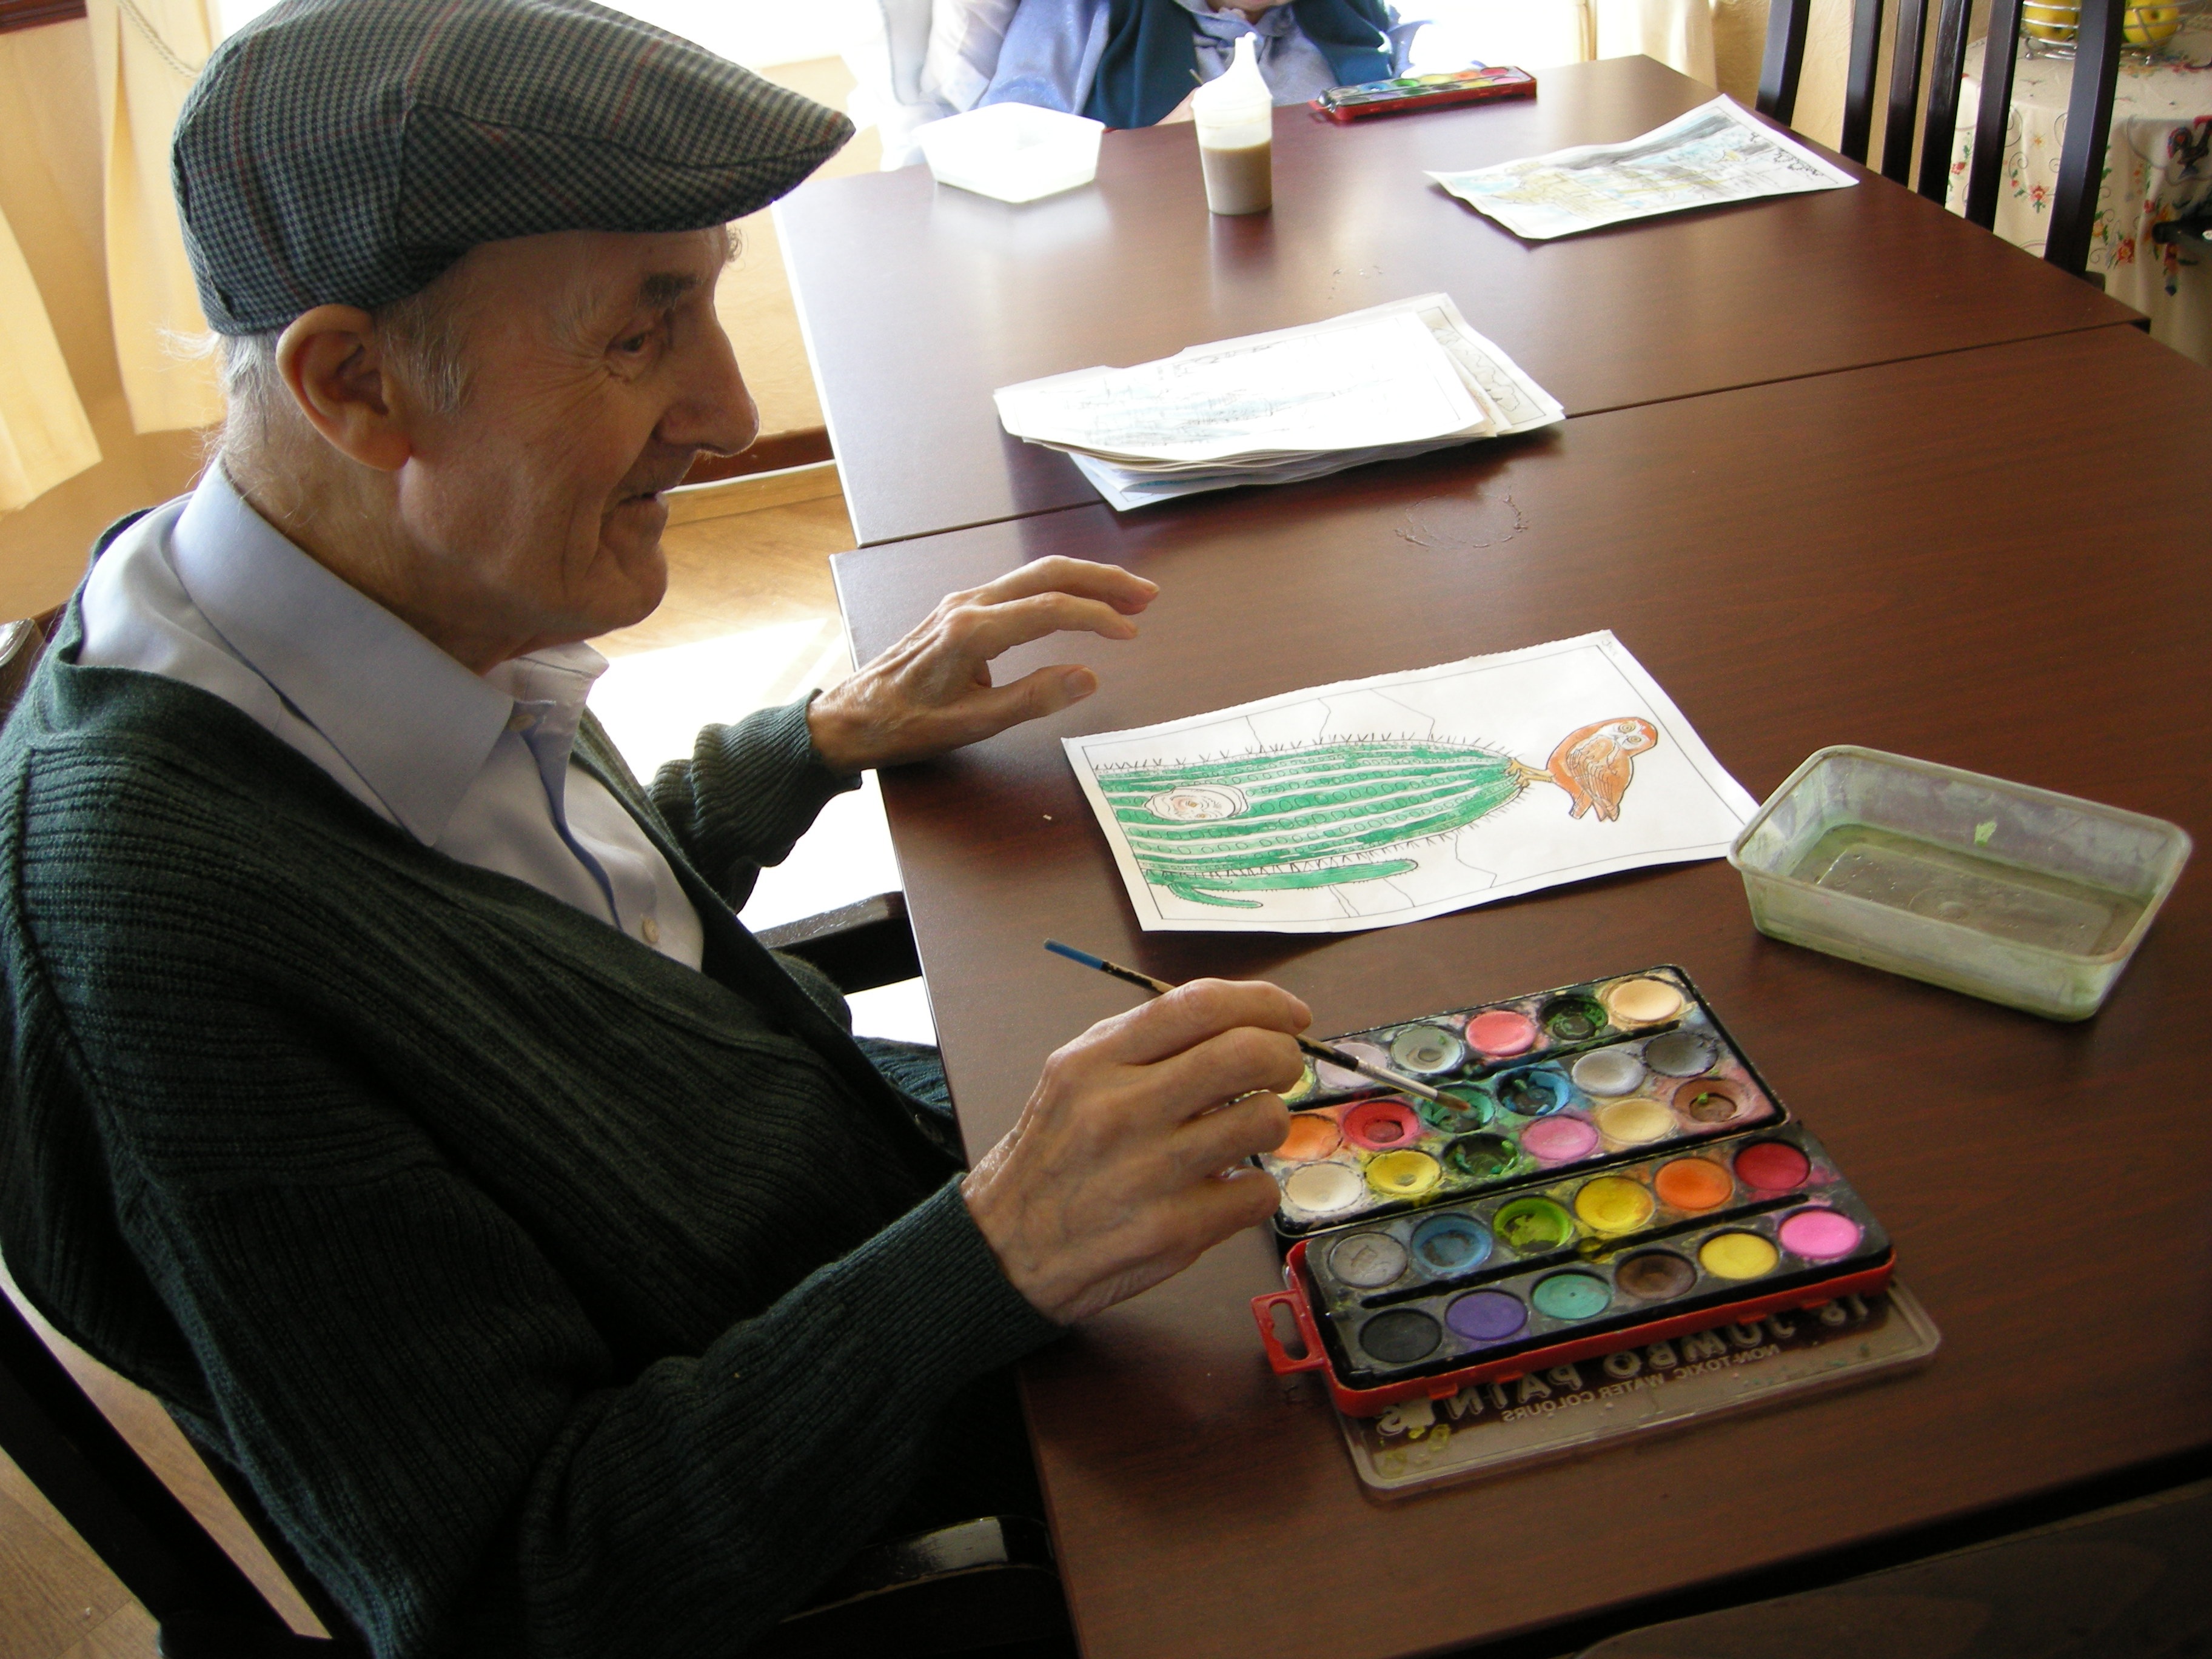
writing, people, home, paint, old man, cash, art, drawing, design, learning, retired, aquarelle